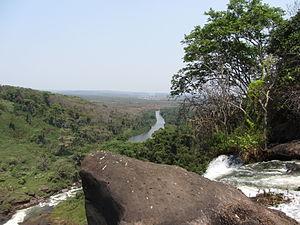
Les Chutes de Kalandula sont des chutes d'eau de la rivière Lucala dans le Municipio Calandula, province Malanje, en Angola. Comme le pouvoir colonial portugais avait donné le nom Duque de Bragança à la localité de Kalandula, le nom des chutes était les Quedas de Duque de Bragança.